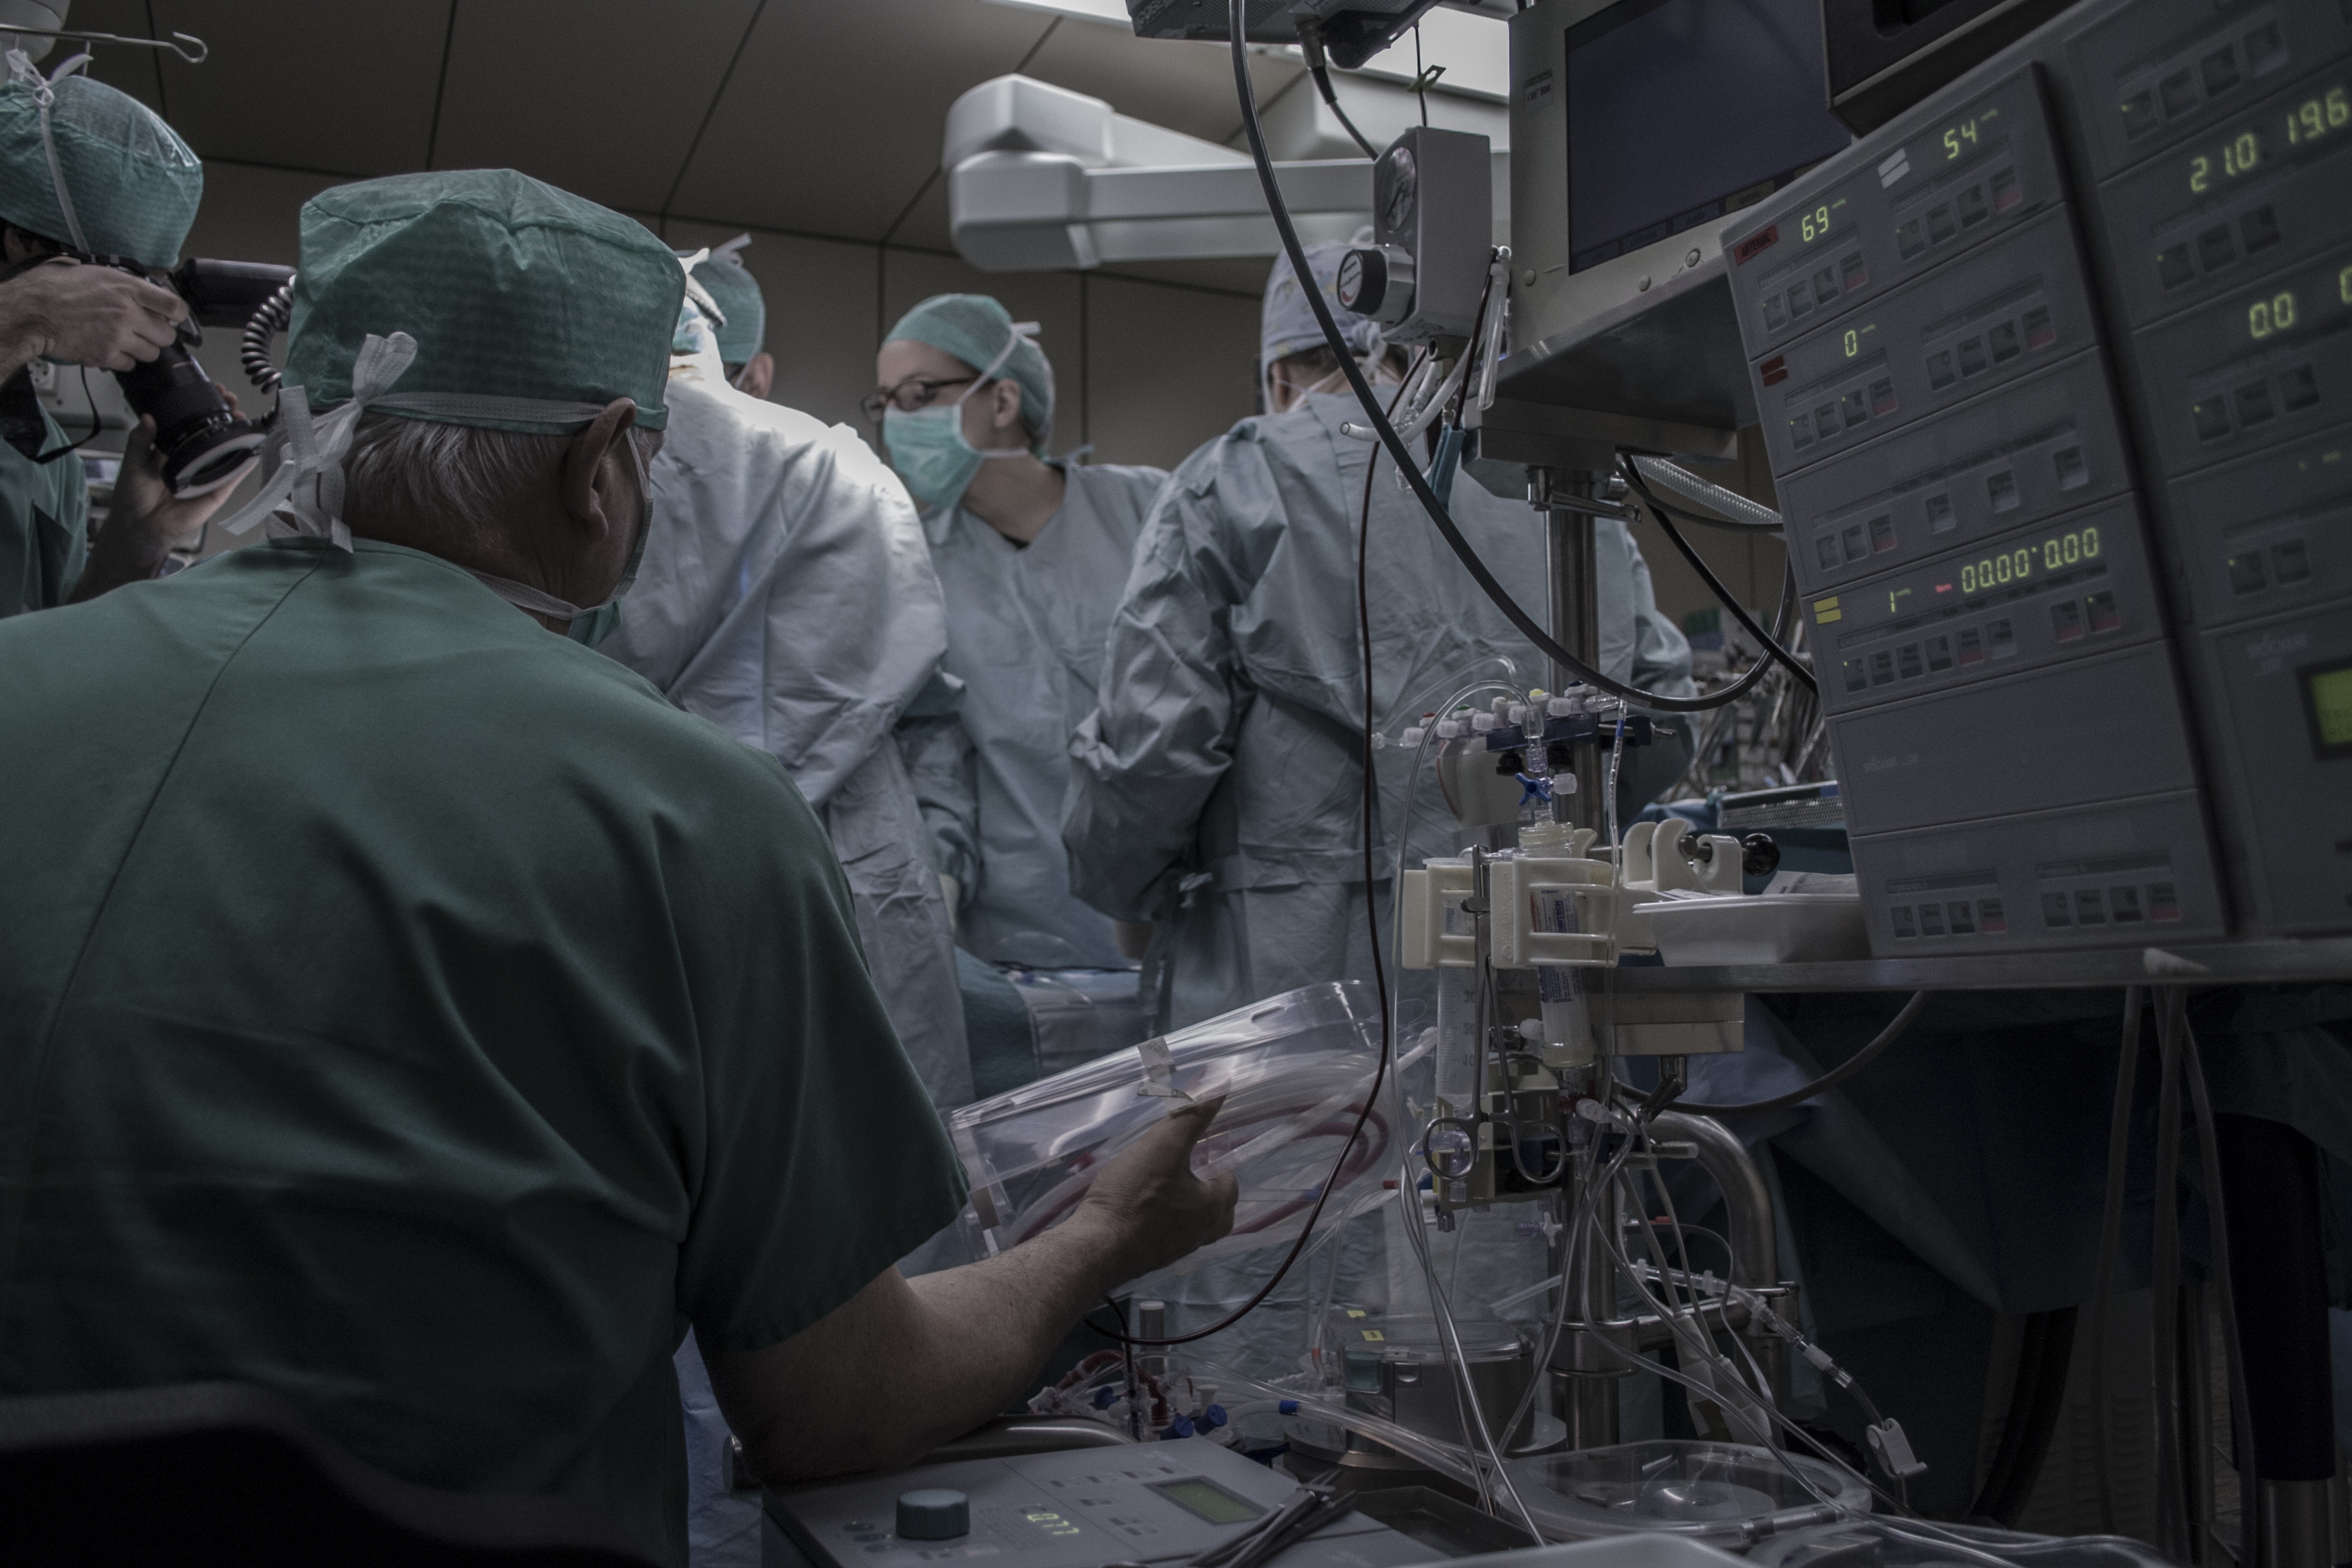
professional, profession, manufacturing, screenshot